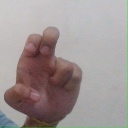
अक्षर: अ